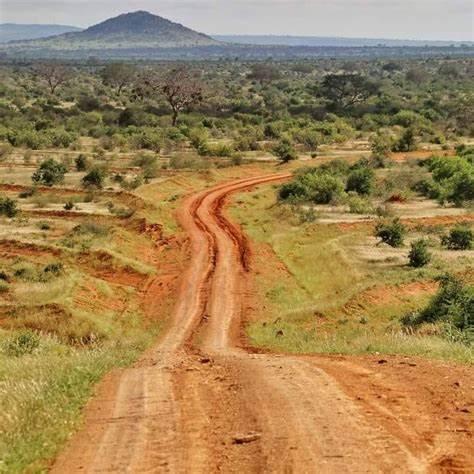
Eneo kubwa la wazi lililozungukwa na uoto wa asili kama vile; nyasi fupi, vichaka, na miti iliyotawanyika na kutengeneza mandhari kwa ajili ya hifadhi ya wanyamapori.